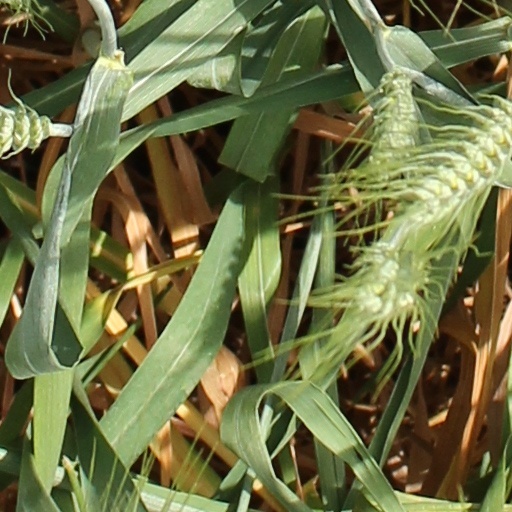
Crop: wheat